Sony

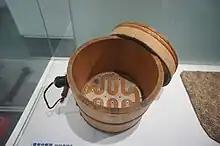
Sony's first product was an electric rice cooker in the late 1940s.

Sony began in the wake of World War II. In 1946, Masaru Ibuka started an electronics shop in Shirokiya, a department store building in the Nihonbashi area of Tokyo. The company started with a capital of ¥190,000 and a total of eight employees. On 7 May 1946, Ibuka was joined by Akio Morita to establish a company called . The company built Japan's first tape recorder, called the Type-G. In 1958, the company changed its name to "Sony".